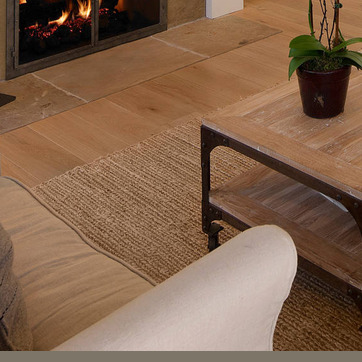
Material: carpet